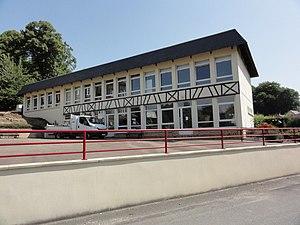
Triquerville (Seine-Mar.) école
Triquerville est une ancienne commune française, située dans le département de la Seine-Maritime en région Normandie.